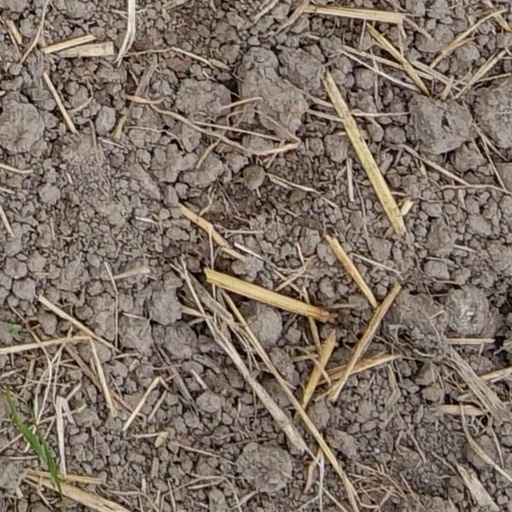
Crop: wheat